Fred Ambler

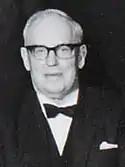

Frederick Norman Ambler (28 February 1894 – 1983) was a pioneering New Zealand businessman in the clothing trade and a long serving local-body politician.